Wipkingen

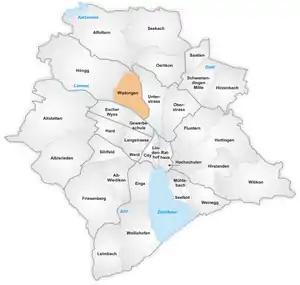
The quarter of Wipkingen in Zürich

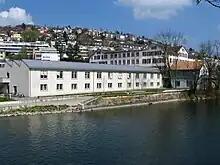
The Limmat in Wipkingen

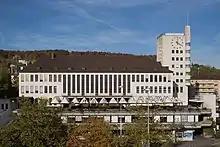
Community hall (Kirchgemeindehaus "Haus für das Volk") at the Limmat, locality of the Zentrum für Migrationskirchen

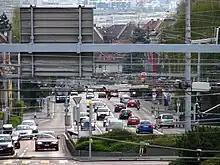
Rosengartenstrasse, seen from Bucheggplatz

Wipkingen is a quarter in the district 10 in Zürich.